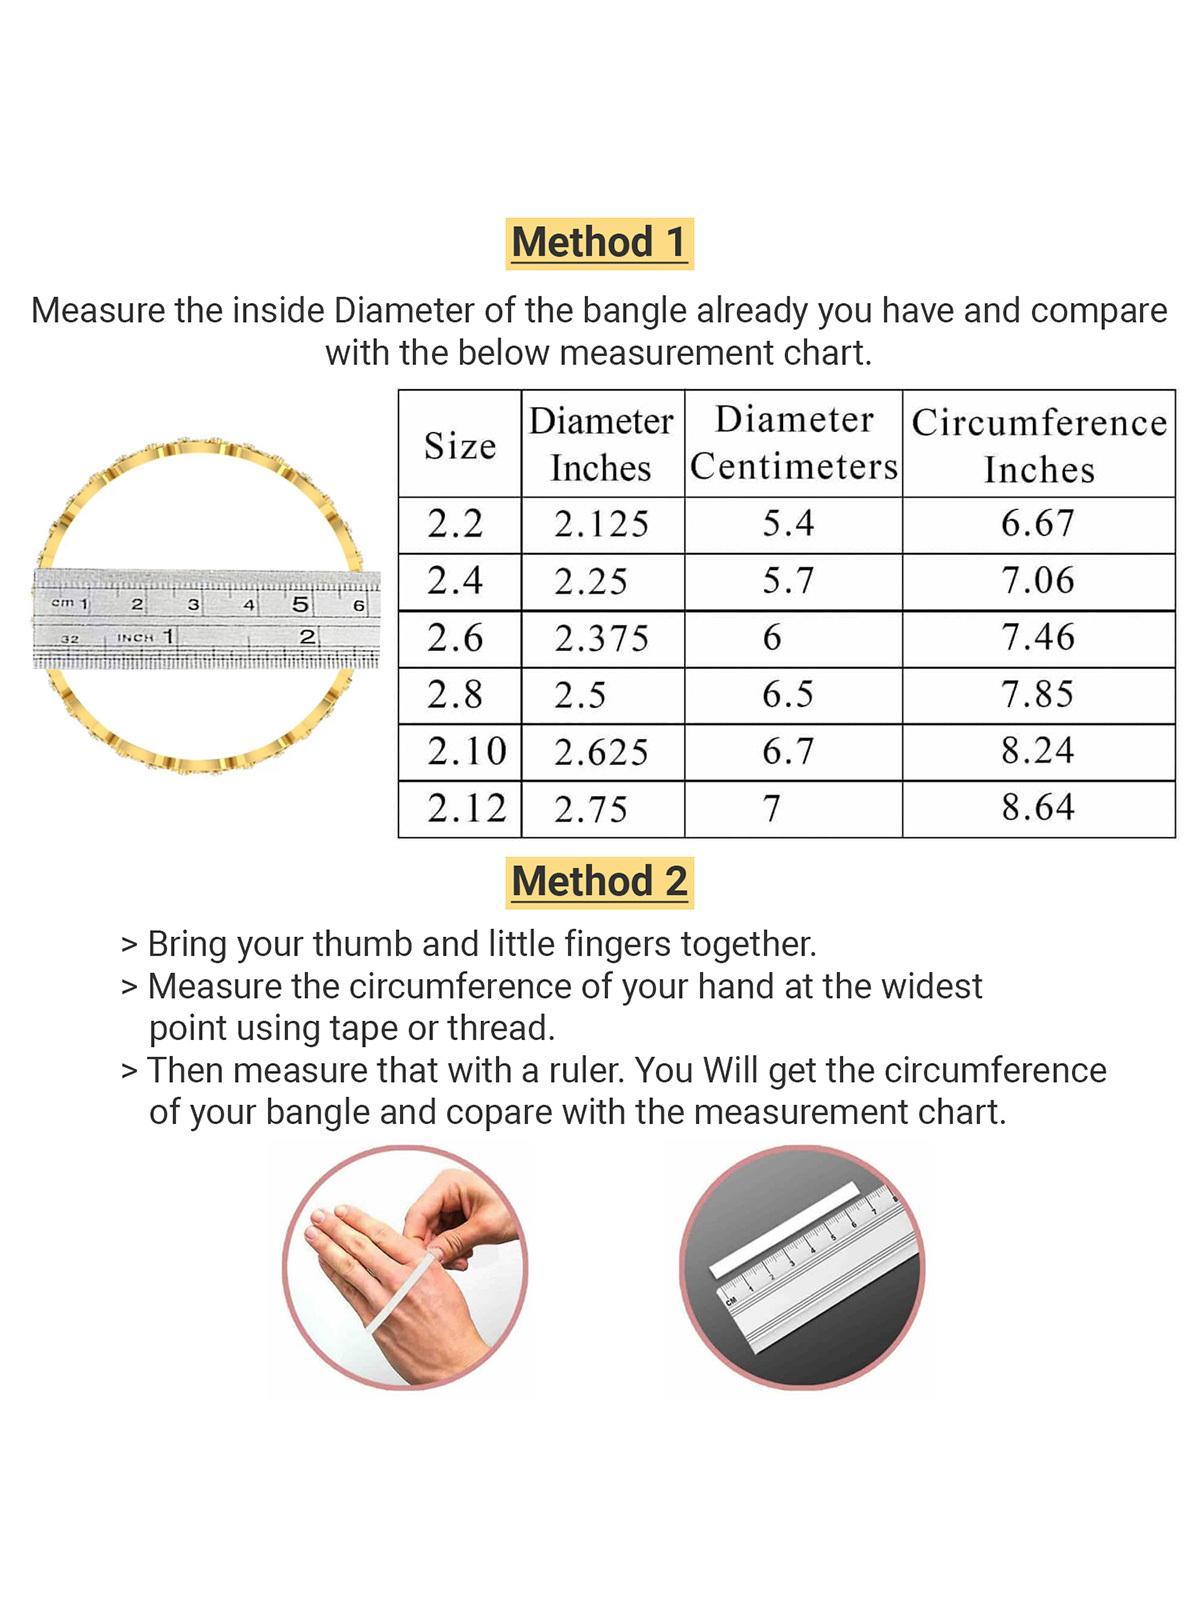
Sukkhi Latest Gold Plated White AD Stones Studded Set of 2 Kada Bracelet Bangle Jewellery Set for Women & Girls Latest Design| Birthday Anniversary Gift for Women|B105858_2.6
Type: Bracelets & Bangles
Brand: Sukkhi
Price: Rs. 480
 Indulge in the allure of the Sukkhi Latest Gold Plated Kada Bracelet Bangle Set for Women & Girls. This exquisite set of two kadas is adorned with shimmering white AD stones, showcasing the latest design trends. The gold-plated finish adds a touch of sophistication, making it a perfect accessory for any occasion. Sized at 2.4, 2.6 and 2.8, these bracelets make a thoughtful birthday or anniversary gift, symbolizing contemporary elegance and timeless style for the special women in your life.Disclaimer:There may be slight variation in shade and colour due to photographic effects and monitor settings
Included: 2 Bangles